Bhagavad Gita As It Is trial

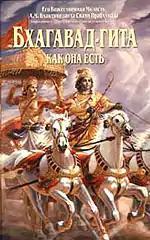
The Russian edition of "Bhagavad Gita As It Is", which was put on trial in Tomsk.

In 2011, a trial was commenced to ban the Russian edition of the book "Bhagavad Gita As It Is" (1968), a translation and commentary of the Hindu holy text "Bhagavad Gita", on charges that the commentaries fomented religious extremism. It contains a translation and commentary by A.C. Bhaktivedanta Swami Prabhupada, founder of the International Society for Krishna Consciousness (ISKCON), commonly known as the Hare Krishna movement.